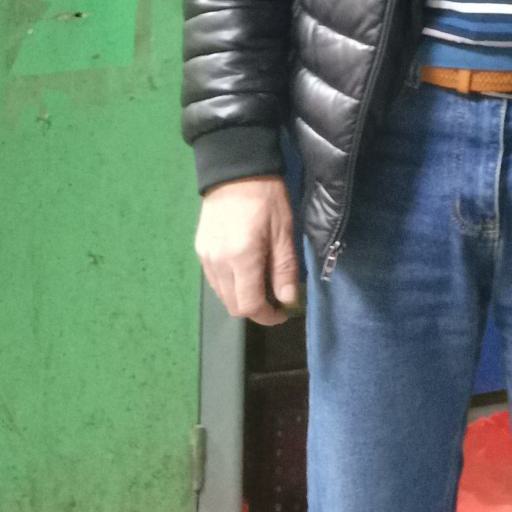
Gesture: no_gesture